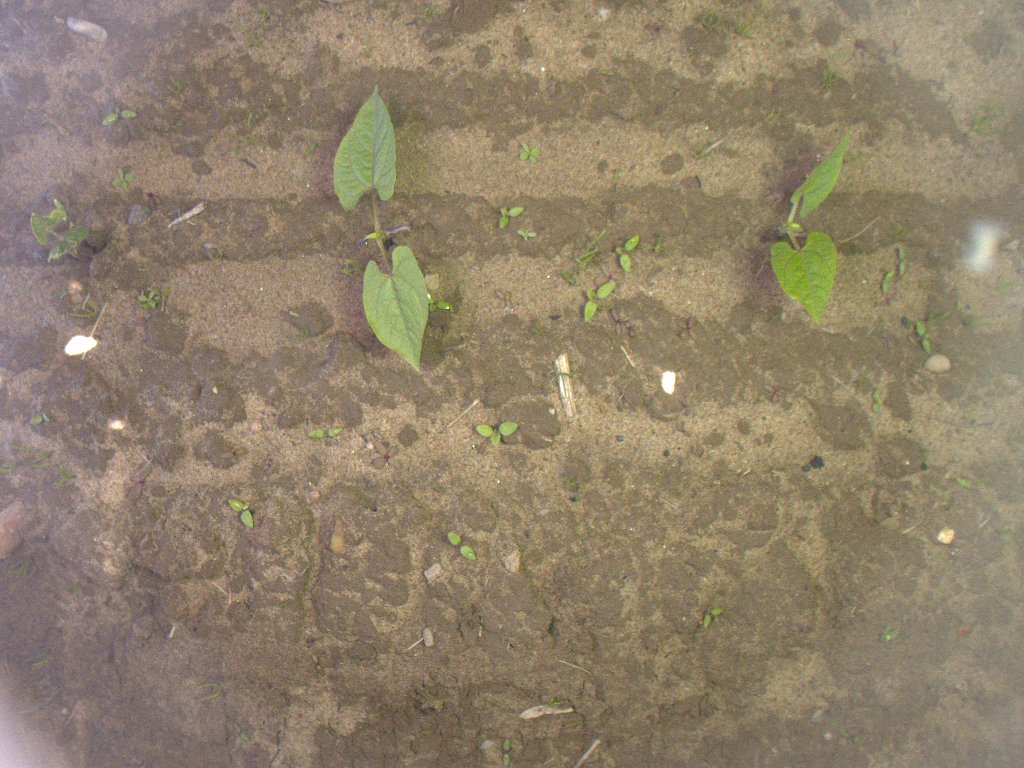
Crop: bean
Objects: bean, stem_bean, bean, stem_bean